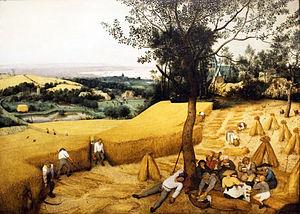
En agriculture, la moisson est la récolte de plantes à graines, principalement les céréales. Le terme s'emploie préférentiellement pour les céréales à paille ; pour le maïs on parle plutôt de récolte.
Le panier-repas, appelé packed lunch dans les pays anglophones, constitue le repas généralement préparé chez soi pour être mangé ailleurs. Il peut parfois être acheté en magasin ou être fourni à l’hôtel pour les touristes, voire au restaurant.